History of Idaho Vandals football

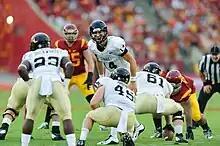
Jake Luton and the Idaho offense line up during a 2015 game against USC

On December 2, 2012, Arkansas offensive coordinator Paul Petrino was named the 34th head football coach of the Idaho Vandals. The younger brother of former Atlanta Falcons, Arkansas and Louisville head coach Bobby Petrino, Paul Petrino had ties to the Vandals football program, serving as wide receivers coach under John L. Smith from 1992 to 1994. Arkansas athletic director Jeff Long praised Idaho's hiring of Paul Petrino, saying he would have named Petrino the Arkansas head coach in April 2012 if not for his last name. (Paul's brother, Bobby, was fired due to a scandal stemming from an extramarital affair and John L. Smith was hired instead). A Montana native, Paul Petrino returned to Moscow with a reputation as an offensive mastermind, overseeing a Razorback offense that was among the most explosive in the country and sent a number of players into the National Football League. Petrino, who had no prior head coaching experience, also served as an assistant coach at Utah State (wide receivers/running backs coach/special teams coordinator, 1995–1997), Louisville (wide receivers coach, 1998–1999; offensive coordinator/wide receivers coach, 2003–2006), Southern Miss (quarterbacks coach, 2000–2002), the Atlanta Falcons (wide receivers coach, 2007) and Illinois (offensive coordinator/wide receivers coach, 2010–2011) during his career. He served as offensive coordinator under both his brother (2008–2009) and former Vandals head coach John L. Smith (2012) at Arkansas. Paul Petrino had extensive recruiting ties in the Rocky Mountain region and Southern United States. Petrino's original five-year contract paid him an base salary of $390,000 annually. On March 27, 2013, it was announced that the University of Idaho would rejoin the Sun Belt Conference as a football-only member with all other sports rejoining the Big Sky Conference effective July 1, 2014. The move came after the Western Athletic Conference dropped football as a conference sport following the 2012 season.